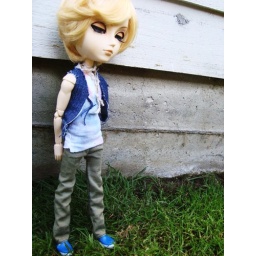
I fixed his pants; shirt and vest by me; shoes from troy doll